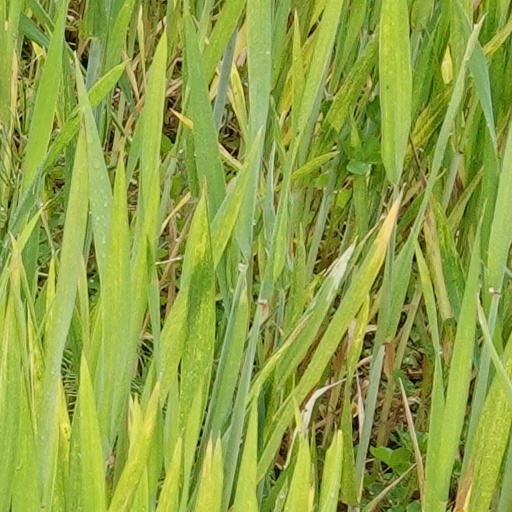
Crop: wheat